Epizephyrian Locris

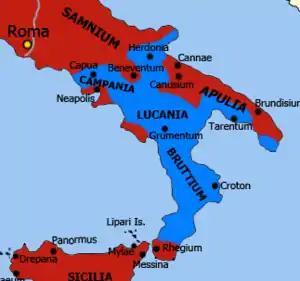
The maximum extent of Carthaginian control c. 213 BC (blue)

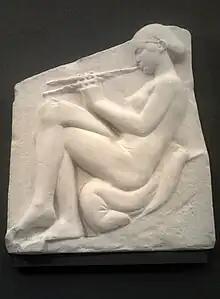
Left-hand panel of the throne: a woman playing the aulos

Locri was the last of the Greek colonies founded in Calabria, following a wave of colonization by Achaeans from the Ionian coast (Metapontion, Poseidonia, Sybaris, Kroton), shortly before 720BC..